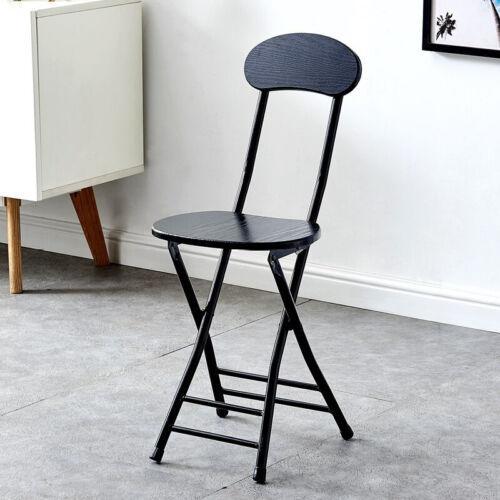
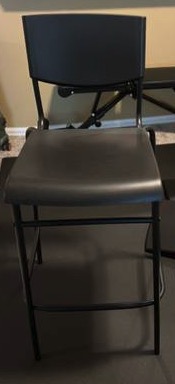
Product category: stool
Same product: no